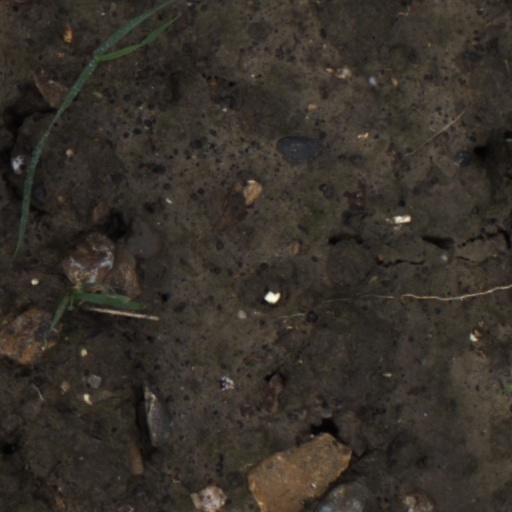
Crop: wheat